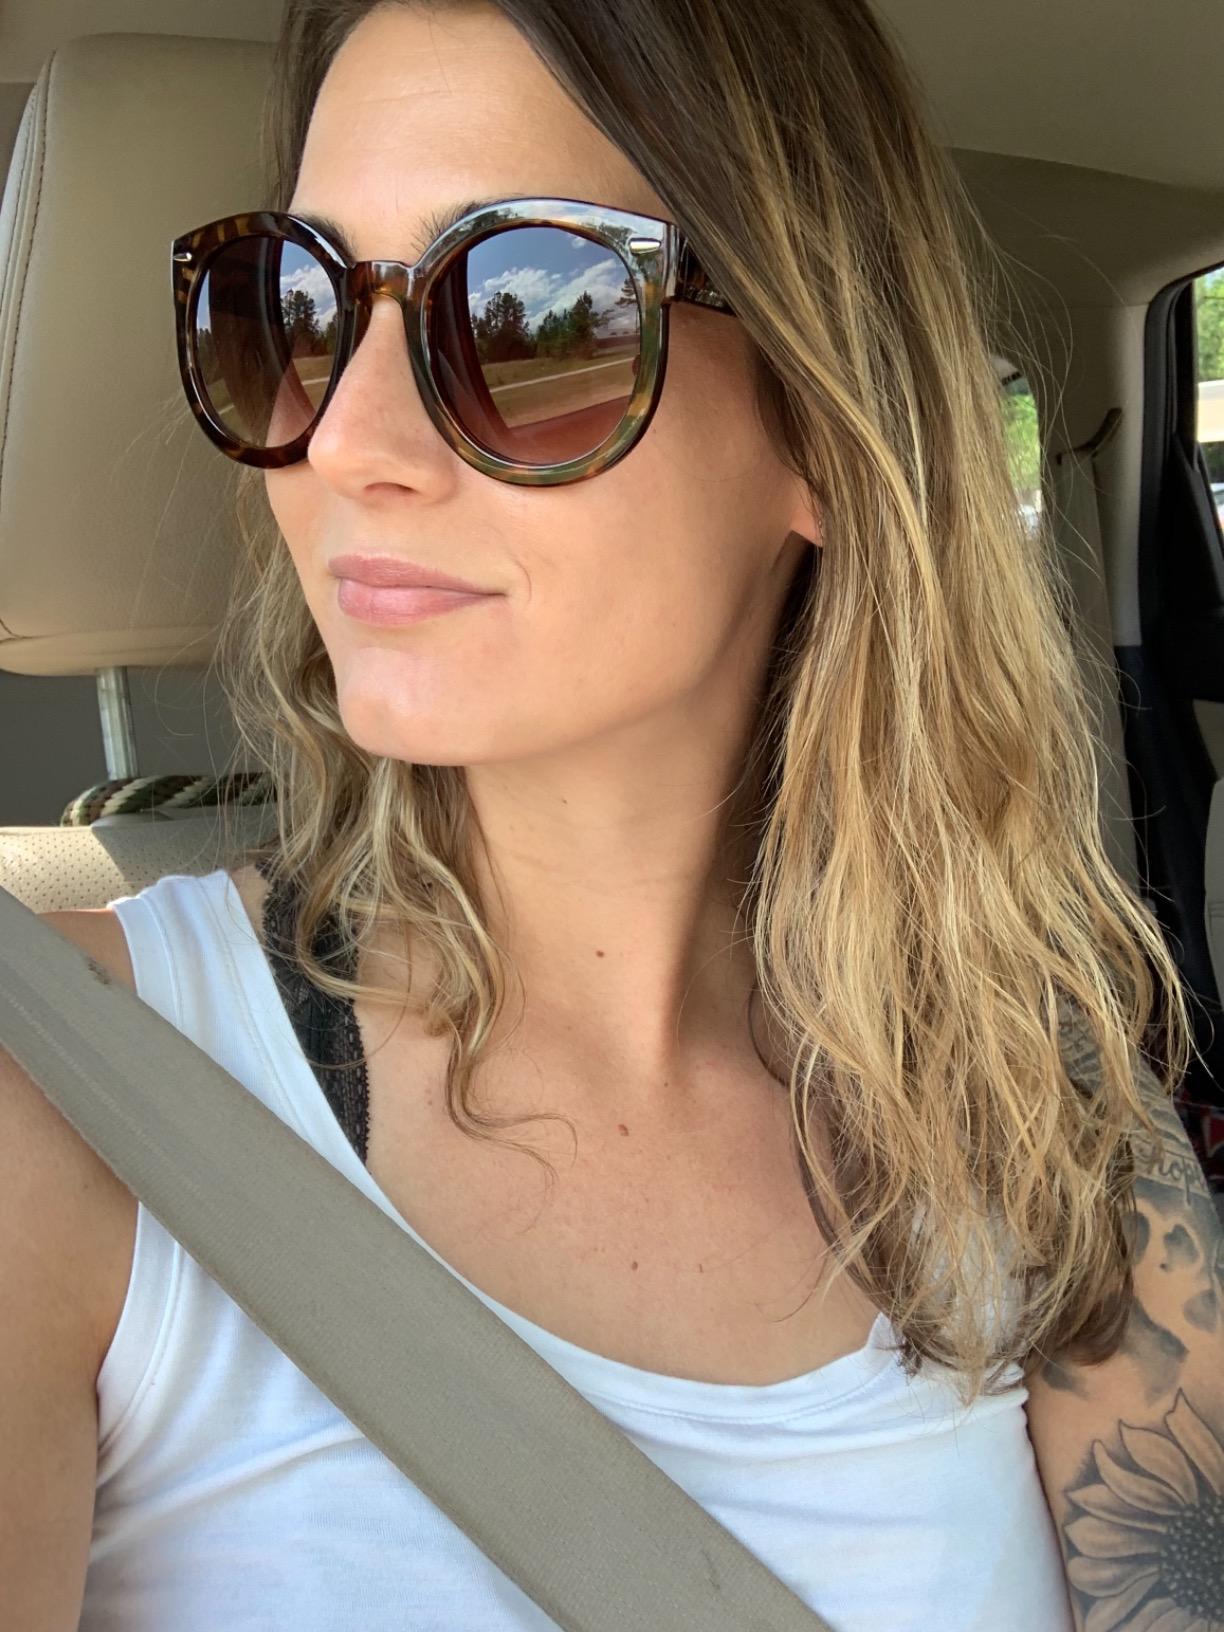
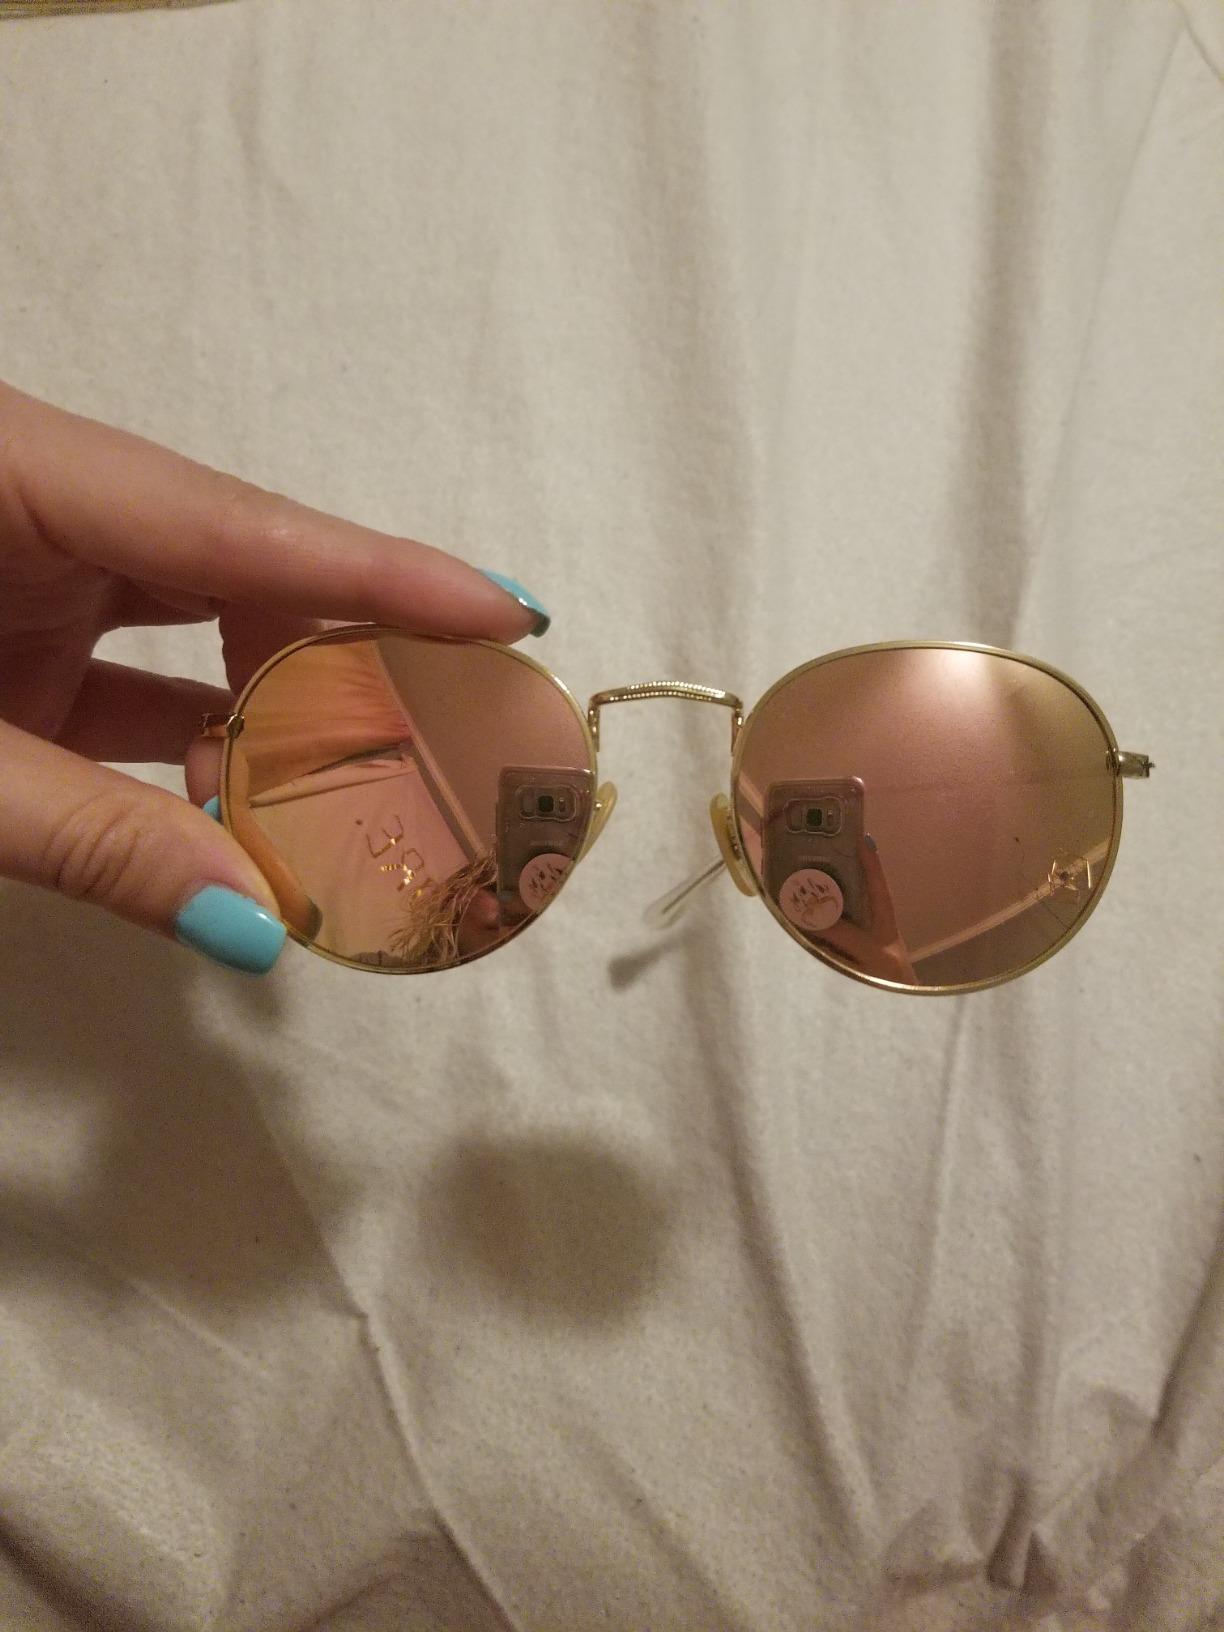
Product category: accessories_sunglasses
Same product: no